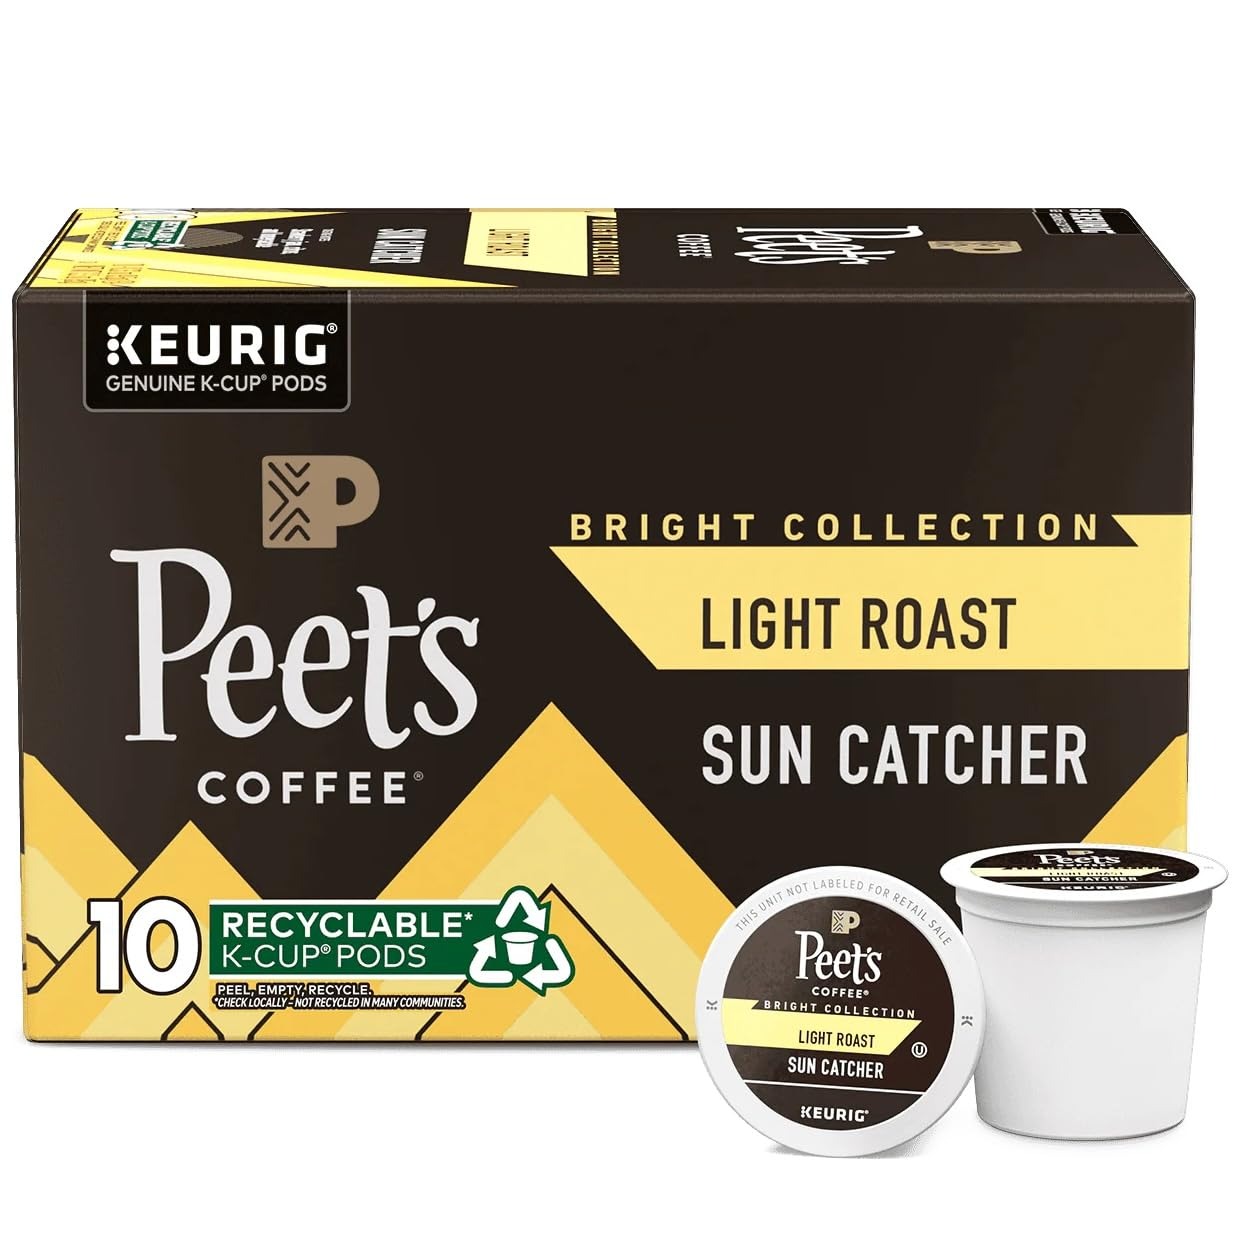
Item Name: Peet's Coffee, Light Roast K-Cup Coffee Pods for Keurig Coffee Machines - Sun Catcher, 10 Count (1 Box of 10 K Cups)
Bullet Point 1: Contains one (1) box of 10 Peet's Sun Catcher Light Roast Coffee Keurig K-Cup Pods - 100% Arabica Coffee
Bullet Point 2: Flavor and Roast: Light roast with juicy notes of strawberry jam, citrus and honeysuckle
Bullet Point 3: Brewing Methods: Peet's single serve K-Cup Pods are compatible with all Keurig K-Cup Brewers
Bullet Point 4: Recyclable: Peet’s K-Cup Pods are fully recyclable - peel, compost or dispose grounds & recycle. Check locally, not recycled in all communities
Bullet Point 5: Sourcing with Impact: The coffee you buy can impact the welfare of the people and planet. Peet’s is actively engaged in driving positive impact in communities where our coffees are grown
Value: 10.0
Unit: Count

Price: 12.99